Fort St. Catherine

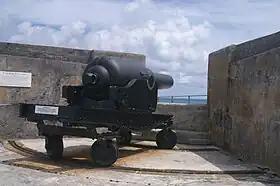
An RML 10 inch 18 ton gun at Fort St Catherine

The fort was rebuilt five times, the last time at the end of the 19th century, by when Bermuda had become the premier base for the Royal Navy in the Western Hemisphere, requiring a large military garrison with numerous forts and batteries to protect it.